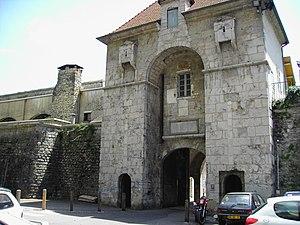
Porte Saint Laurent (1610) au bout de la rue Saint Laurent - Grenoble
Saint Laurent est le seul quartier sur la rive droite de l'Isère dans la ville de Grenoble.